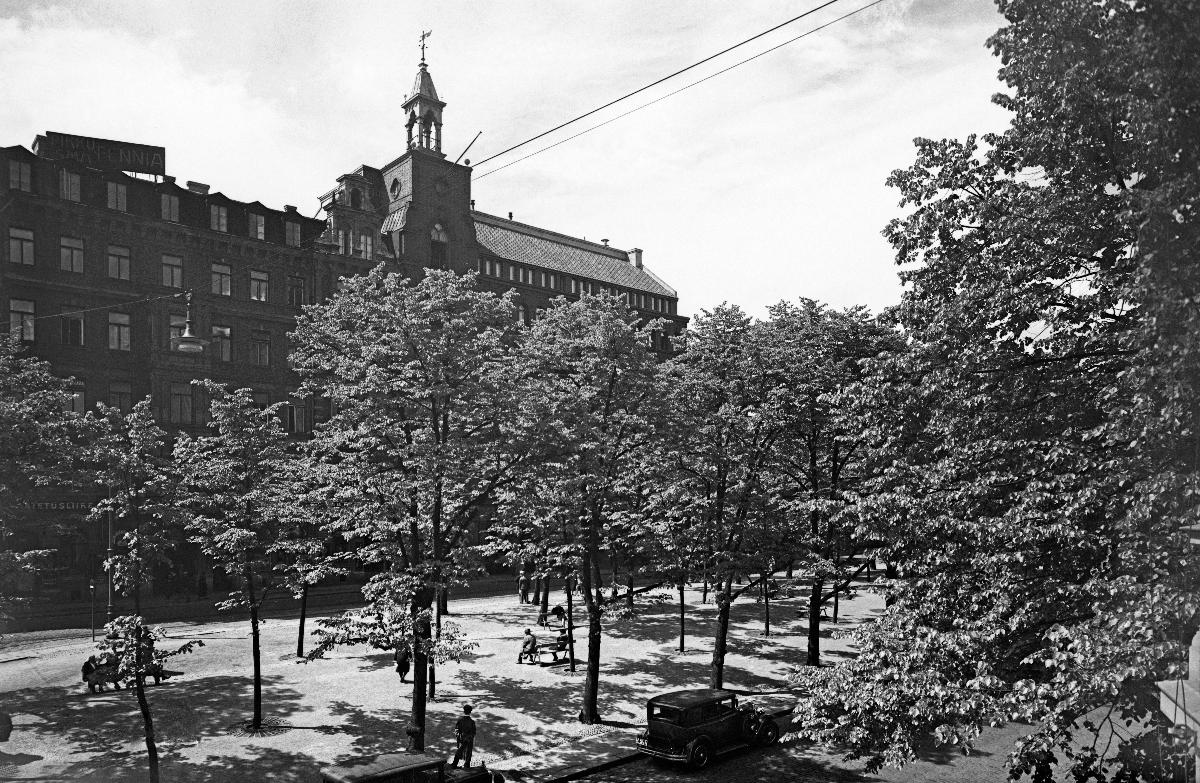
Hufvudstadsbladetin lehtitalo
Hufvudstadsbladets tidningshus; Newspaper Hufvudstadsbladet's Office Building
sisällön kuvaus: Sanomalehti Hufvudstadsbladetin toimitalo, Läntinen Heikinkatu 22, Helsinki 1934. content description: The office building of newspaper Hufvudstadsbladet in Helsinki 1934. innehållsbeskrivning: Hufvudstadsbladets kontorshus vid V. Henriksgatan 22 i Helsingfors 1934.
Kuvaaja: Sundström, Hugo, kuvaaja
Vuosi: 1934
Paikka: Suomi, Uusimaa, Helsinki
Aiheet: sanomalehdet; rakennukset; ulkokuva; kadut; HBL; newspapers; buildings; streets; finnish-swedish; facades; office buildings; architecture; dagstidningar; byggnader; gator; kontorshus; tidningshus; fasader